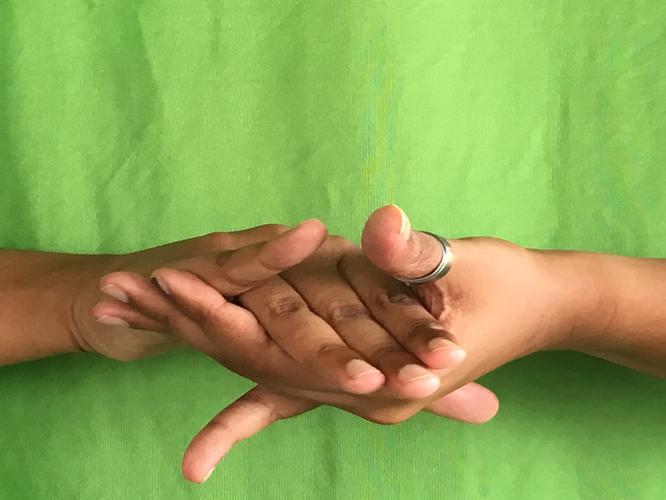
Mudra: Kurma
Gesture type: double_hand